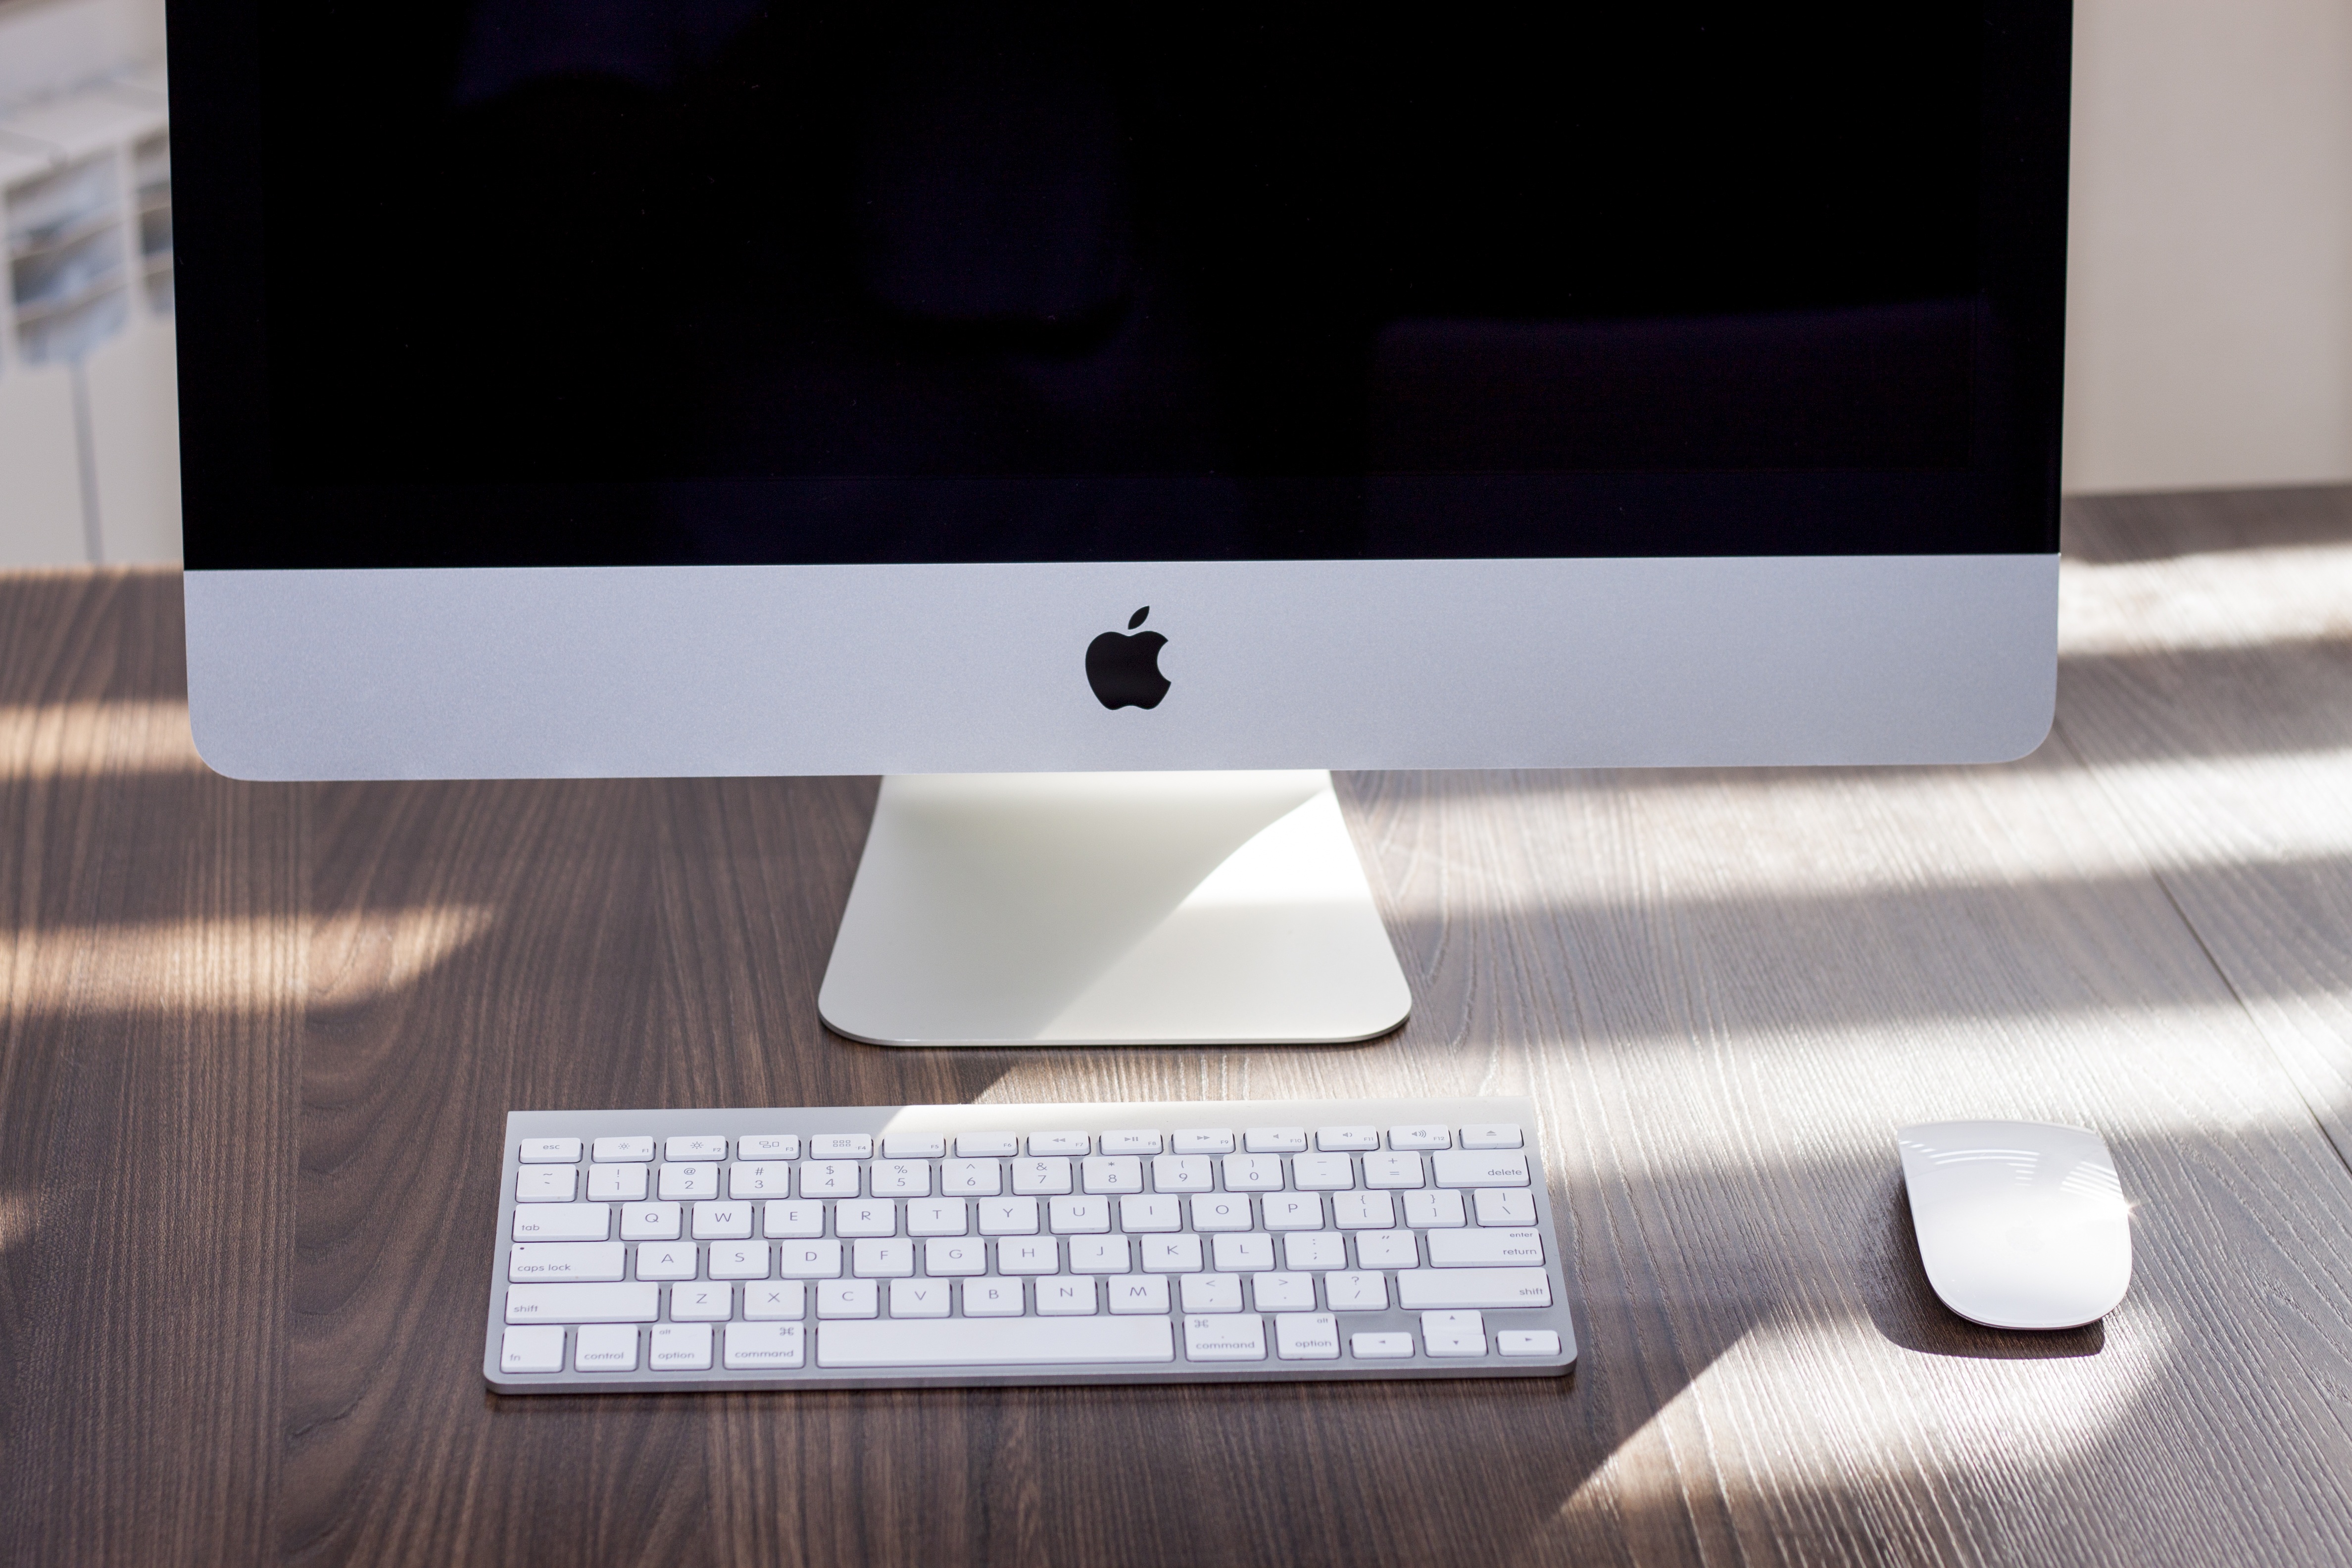
laptop, computer, table, keyboard, technology, white, photographer, mouse, home, equipment, office, gadget, business, furniture, apple inc, monitor, programming, designer, photos, project, electronics, imac, design, display, components, pc, it, multimedia, screenshot, monitors, work desk, computers, electronic equipment, computer keyboard, computer equipment, computer lab, display device